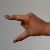
The image shows a hand gesture representing the letter 'Z' in Indian Sign Language.